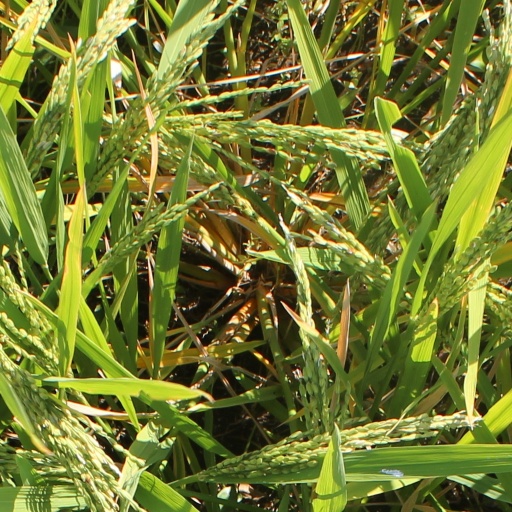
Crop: rice